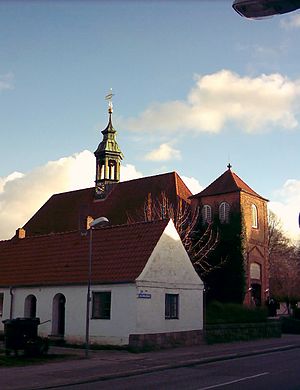
Ahrensburg / Historie
Gudsboder (tysk: Gottesbuden).
Ahrensburg er en by i den sydøstlige del af delstaten Slesvig-Holsten i det nordlige Tyskland, og den største by i Kreis Stormarn. Ahrensburg ligger nordøst for Hamborg i den centrale del af Stormarn, et landskab sydøst for Holsten. Den hører til Metropolregion Hamburg og grænser til kommunerne Ammersbek, Delingsdorf, Großhansdorf, Siek, Braak og Stapelfeld.